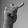
ASL letter: T